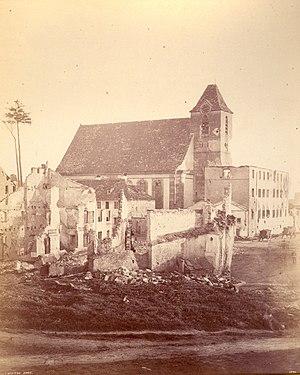
Photographie sur papier albuminé 22,9 x 18,7 cm
L’église Sainte-Aurélie de Strasbourg est située rue Martin Bucer dans le quartier de la Gare. C'est une église protestante luthérienne de la confession d'Augsbourg. Selon l'historiographie médiévale, il s'agirait de l'un des plus anciens sanctuaires de la ville. En 1524 Martin Bucer fit ses débuts comme prédicateur dans cette église acquise à la Réforme l'année précédente. Même s'il y subsiste quelques éléments d'architecture romane et gothique, Sainte-Aurélie est surtout remarquée pour son agencement intérieur baroque blanc et or – autel et chaire du XVIIᵉ siècle, orgue conçu par André Silbermann en 1713 – et la nef imposante de la nouvelle église, entièrement reconstruite au XVIIIᵉ siècle. Ces atouts ont valu à l'église Sainte-Aurélie d'être classée par les Monuments historiques le 5 mai 1988.